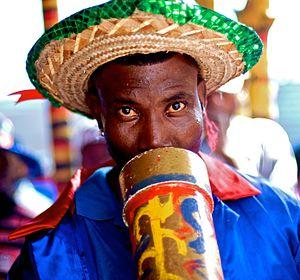
Le rara est une forme musicale originaire de Haïti, jouée lors de défilés de rue, généralement au cours de la semaine de Pâques. Le genre se centre sur un ensemble de trompettes en bambou cylindriques appelées vaksen, mais dispose également de tambours, de maracas, de güiras ou güiros, et de cloches en métal. Les vaksen-s effectuent des sons répétitifs et rythmiques à l'aide d'un bâton. Les trompettes et saxophones peuvent également être utilisés. Le genre, même si majoritairement afro-centré, se caractérise également par quelques instruments taino-amérindiennes comme les güiros et les maracas.